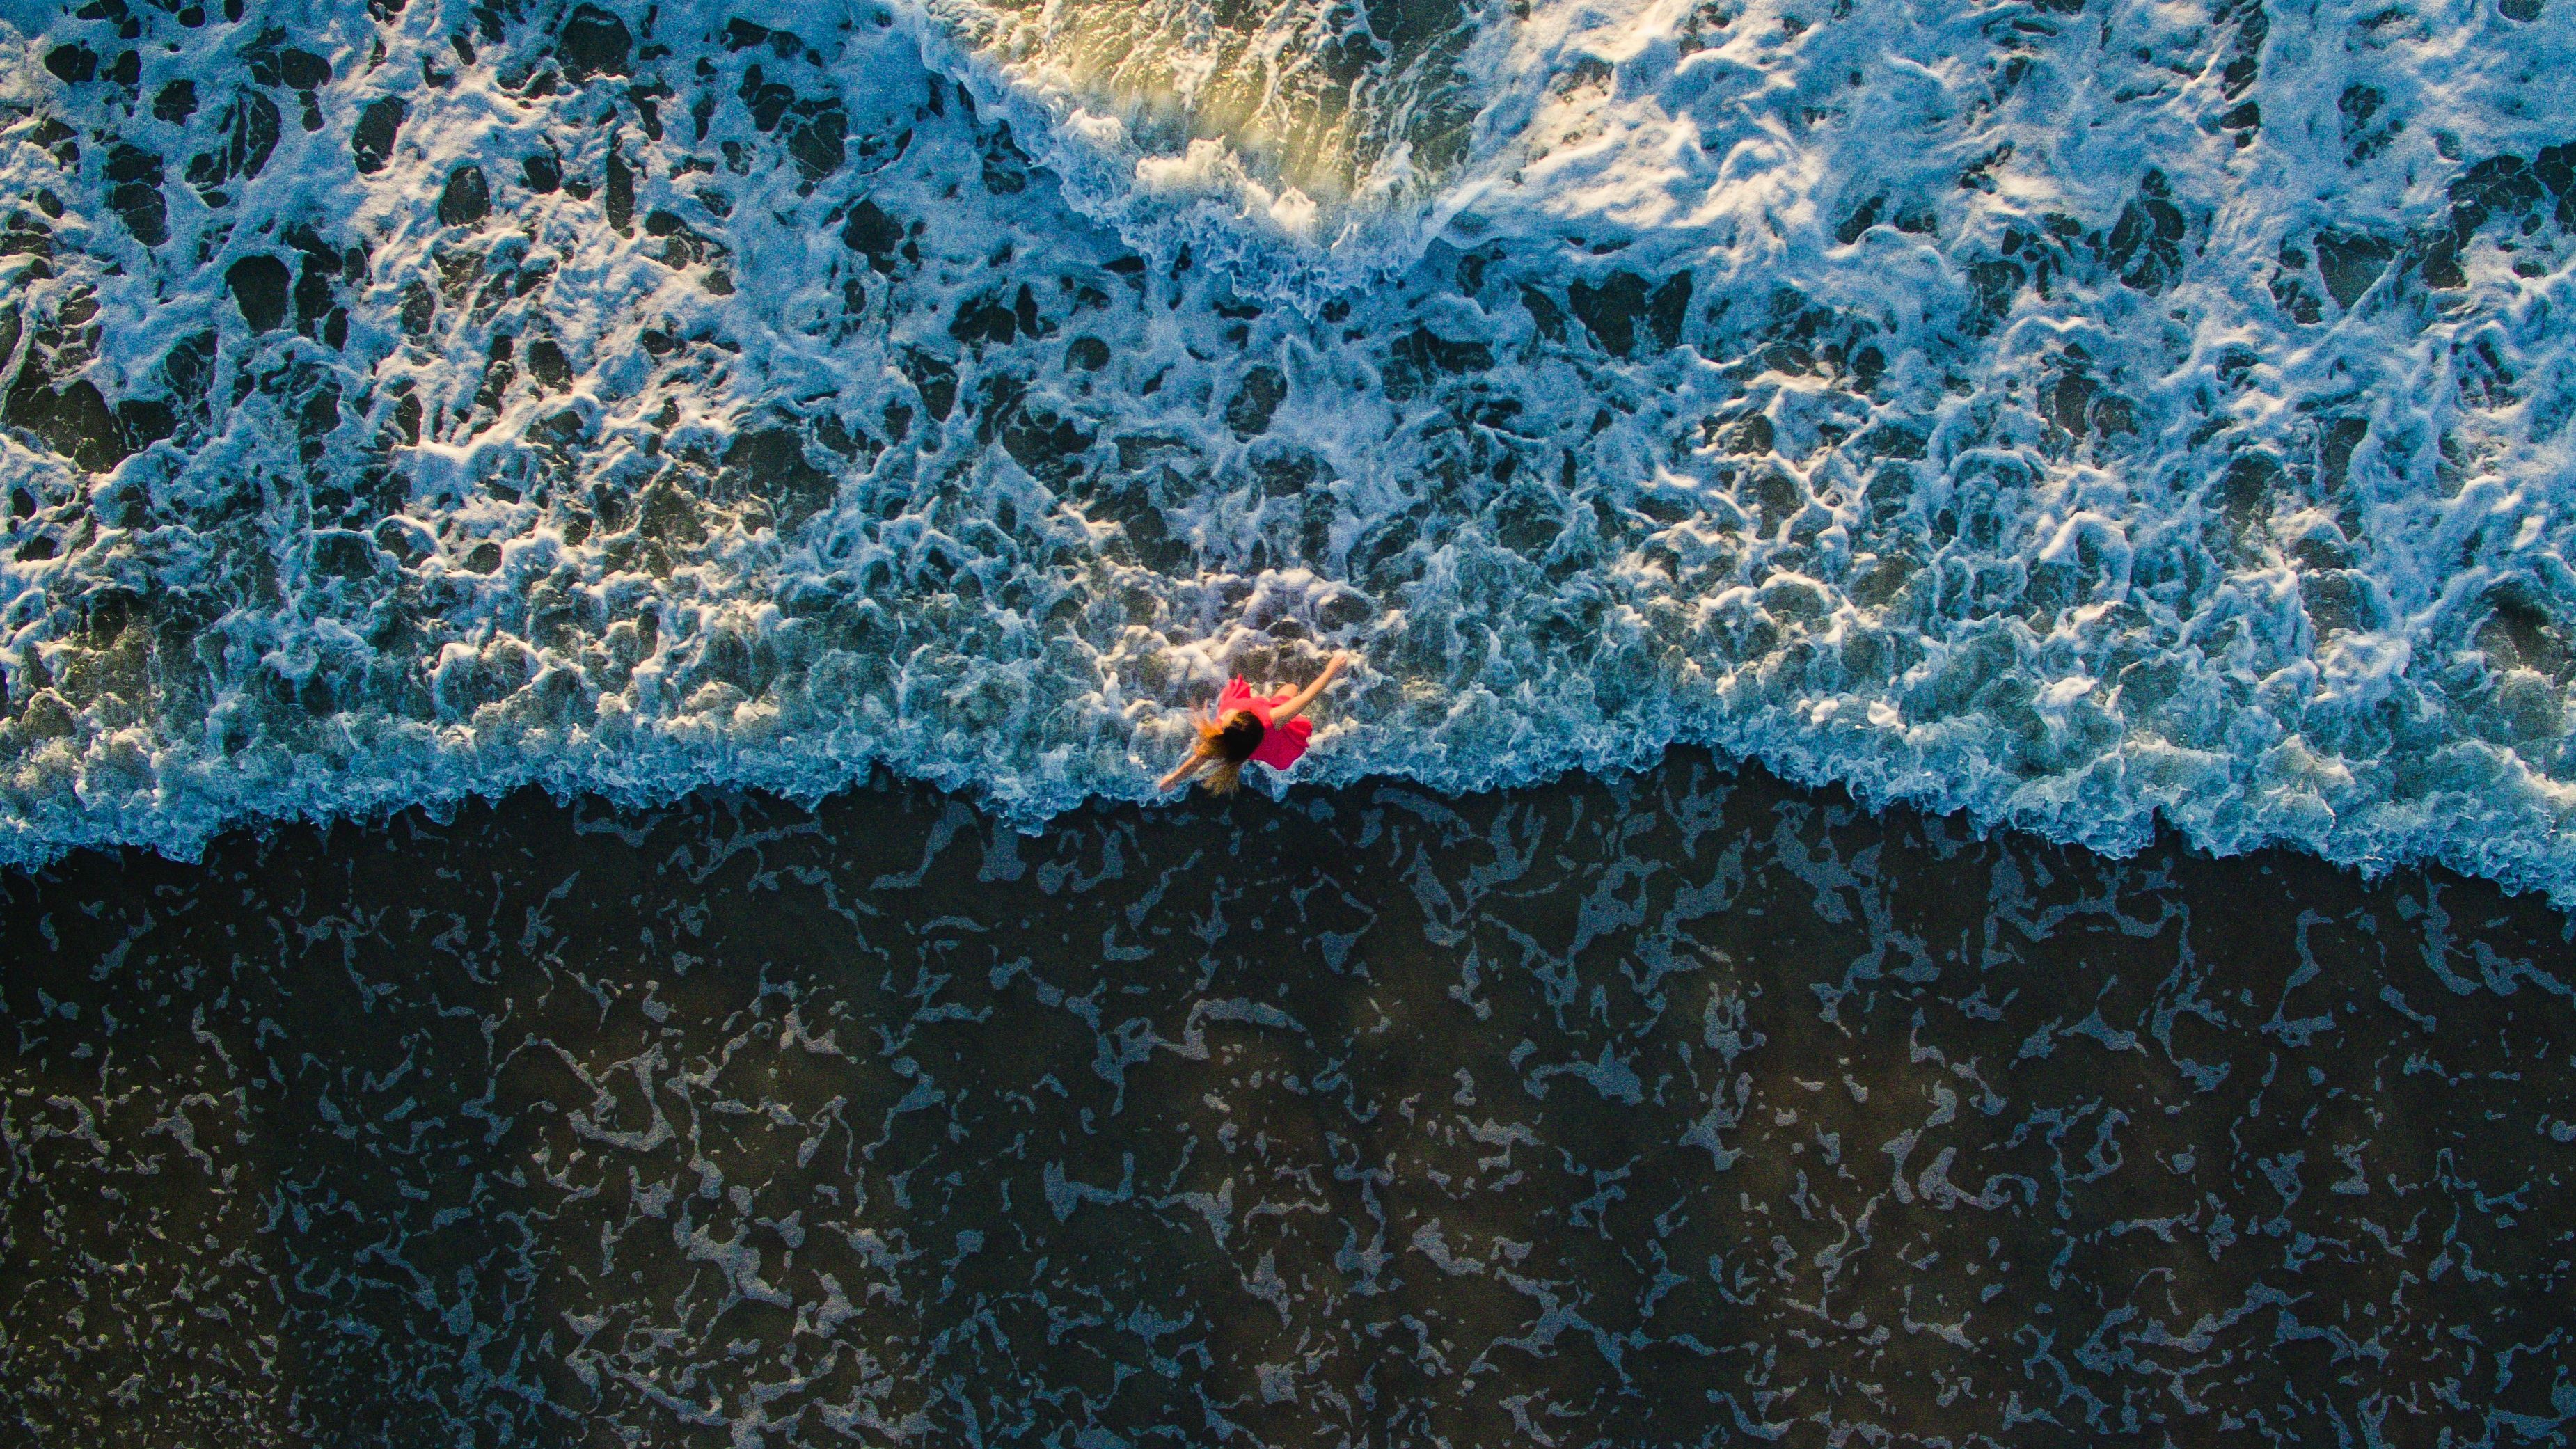
beach, sea, water, ocean, wave, frost, underwater, ice, blue, terrain, coral, coral reef, bird view, top view, screenshot, geological phenomenon